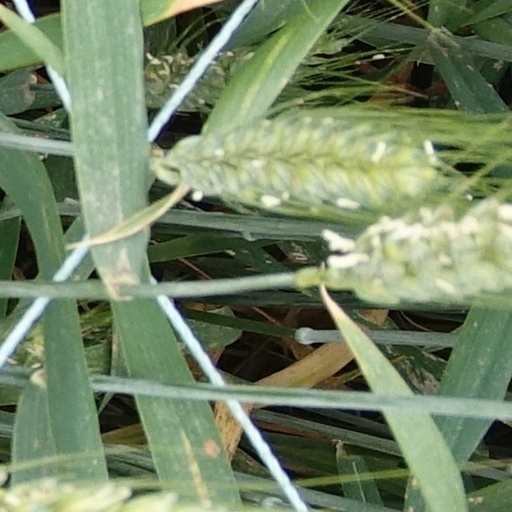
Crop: wheat